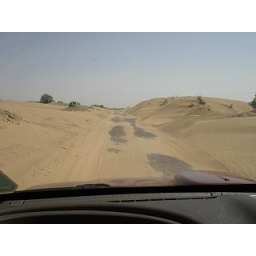
The road disappears in places under shifting sand dunes.